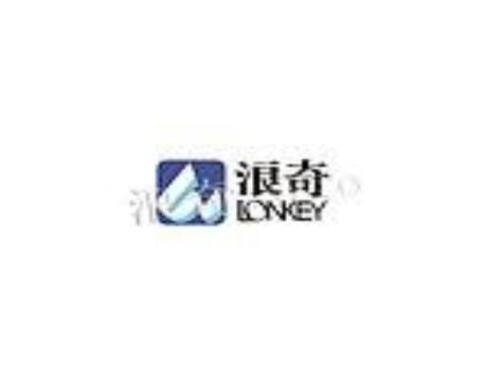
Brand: lonkey
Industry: Necessities